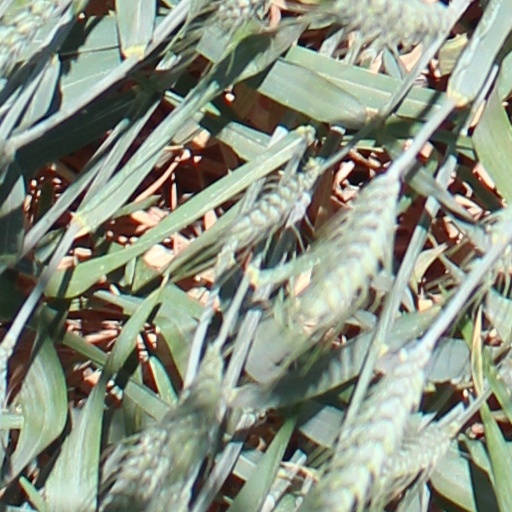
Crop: wheat